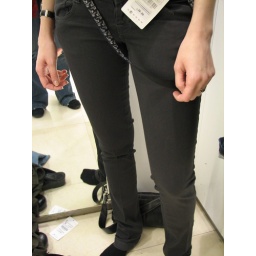
These pants looked bad in person